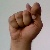
The image shows a hand gesture representing the letter 'T' in Indian Sign Language.